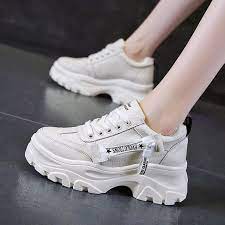
Label: Sneaker